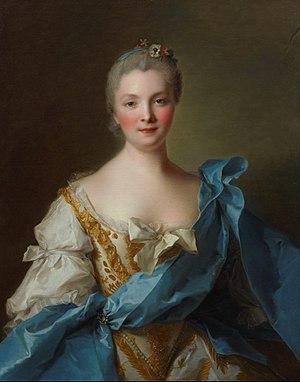
Cette page dresse une liste de peintures de Jean-Marc Nattier.
Louise-Jeanne de Durfort de Duras, duchesse de Mazarin, de Mayenne et de La Meilleraye, appelée aussi la duchesse de Mazarin, née à Paris le 1ᵉʳ septembre 1735 et morte à Paris le 17 mars 1781, est une aristocrate française, réputée pour la collection d'objets d'art qu'elle a commandés aux artistes de son temps.